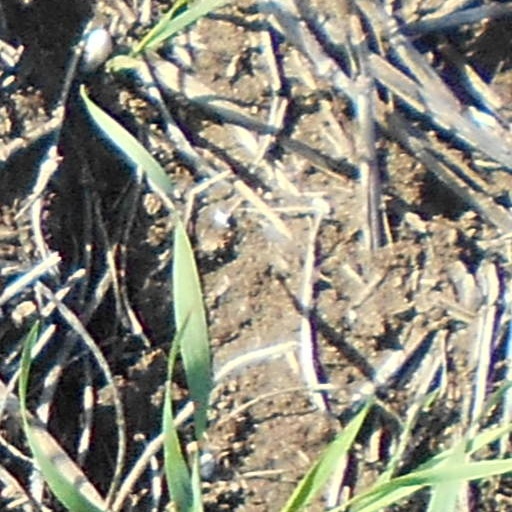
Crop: wheat